Crocodylinae

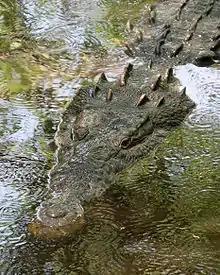
American crocodile at La Manzanilla, Jalisco, Mexico

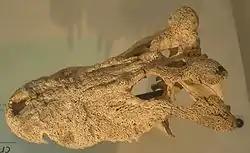
A skull of the extinct "Voay robustus"

Crocodylinae contains 13-14 extant species and 6 extinct species.